Black market in wartime France

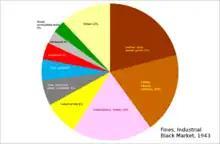
Distribution of black market fines for industrial products by type in 1943

Starting in the summer of 1941, city-dwellers began to go, often on bicycles, directly into the countryside to buy food, short-circuiting the middlemen. This became known as the grey market. The journalist wrote in his personal journal, "It is better to buy at the farm at a high price than to buy from a middleman at an insane price". Sometimes dedicated bus services sprand up, or as in the case of Valence, a taxi service. In November 1941, the Ardèche "préfet" noted that more than two thousand cyclists had come from Valence in a single day for potatoes. Those who had family or relatives in the country of course had an advantage, while others were not always well received.